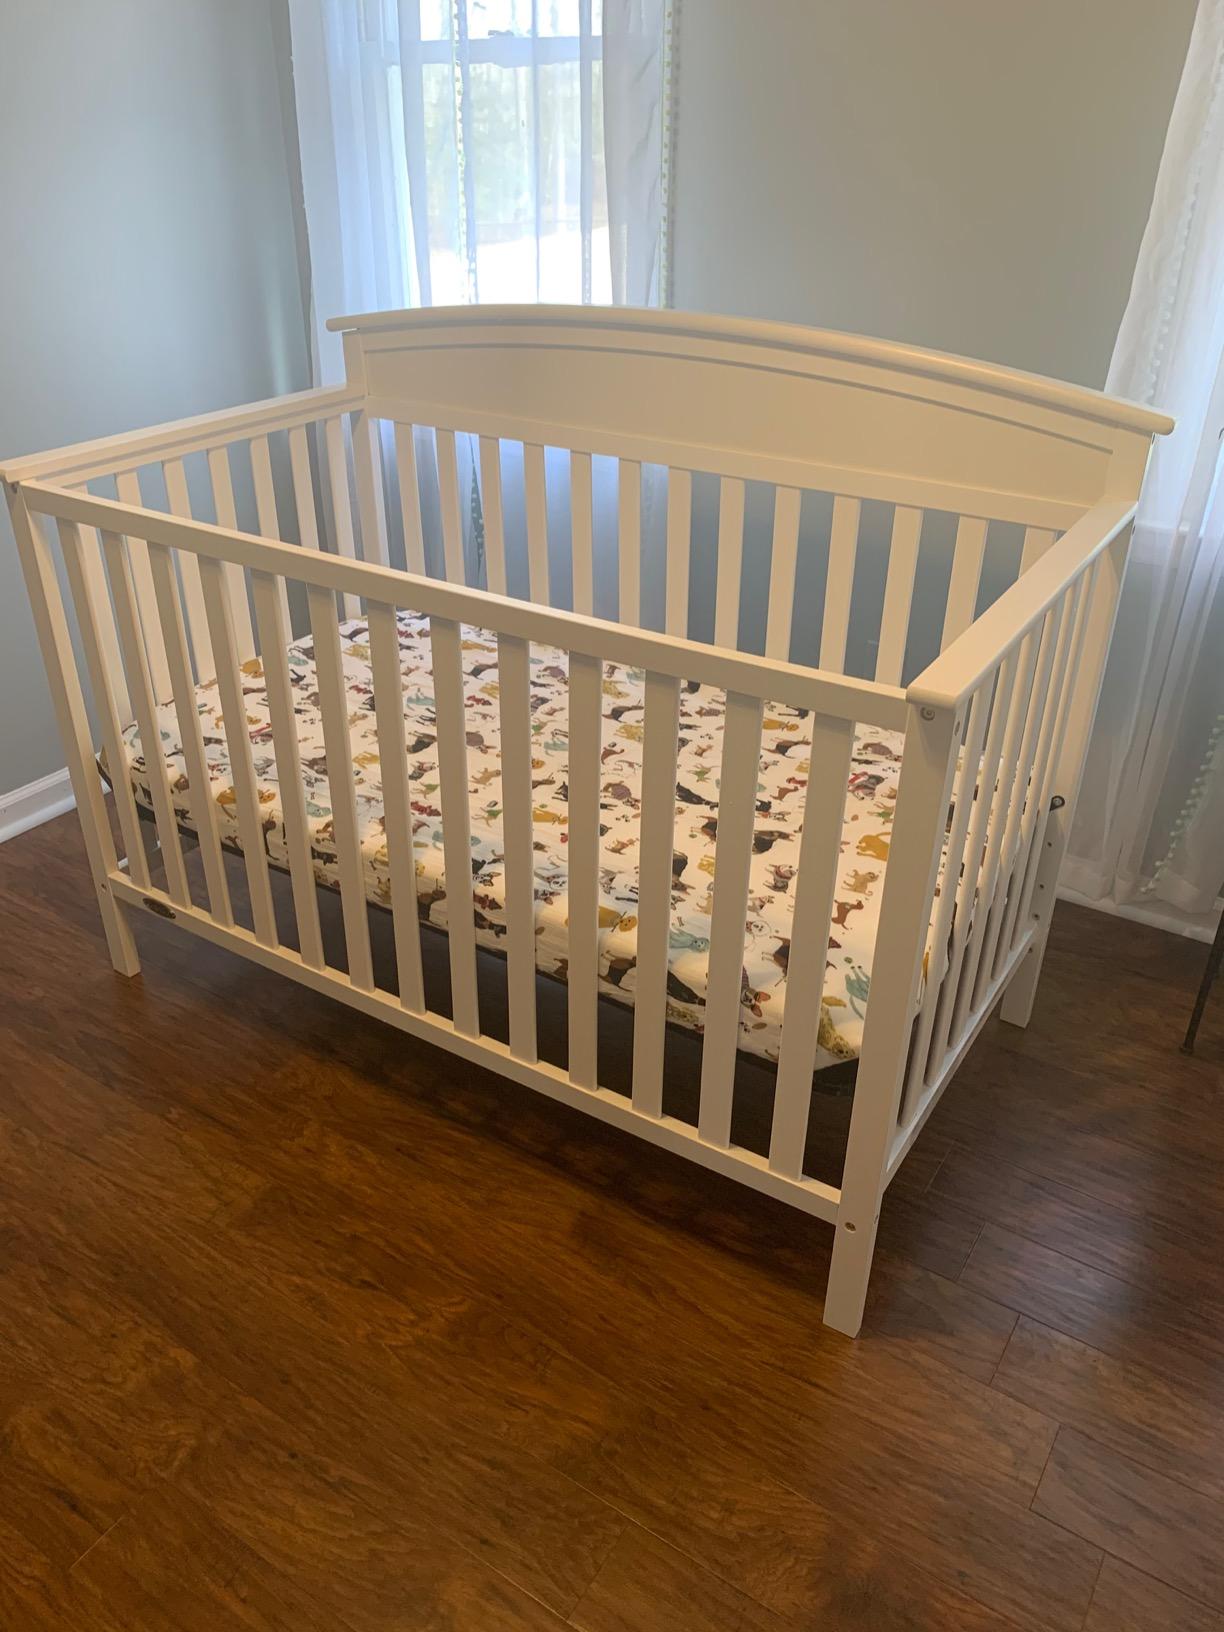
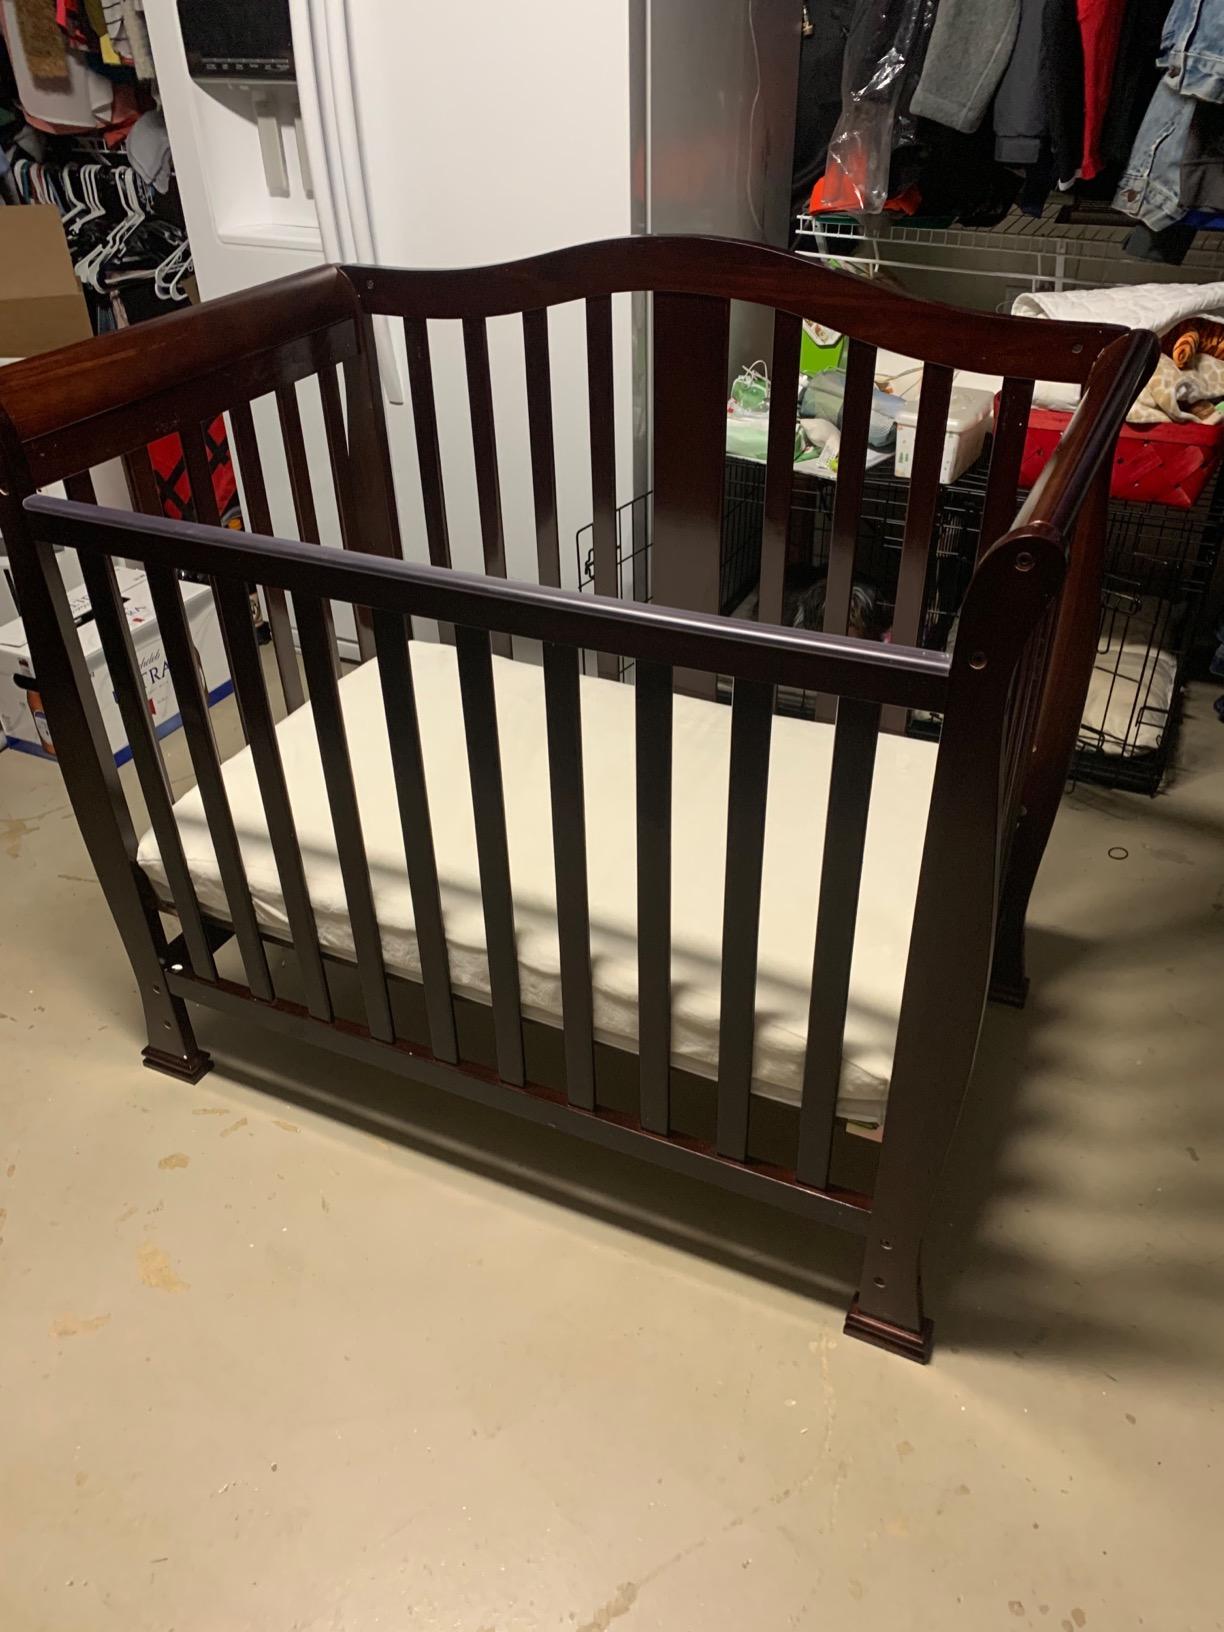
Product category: products_crib
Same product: no